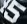
Number: 5